24 Hours on Craigslist

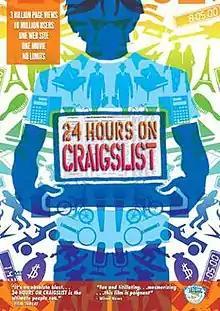
Cover

24 Hours on Craigslist is a 2004 American documentary film that captures the people and stories behind a single day's posts on the classified ad website Craigslist. The film, made with the approval of Craigslist's founder Craig Newmark, is woven from interviews with the site's users, all of whom opted in to be contacted by the production when they submitted their posts on August 4, 2003. The documentary screened in nine film festivals during 2004 and 2005, winning a 'best feature documentary', and played in a limited, self-distributed, theatrical release in 2005 and 2006. The film was released on DVD on April 25, 2006.